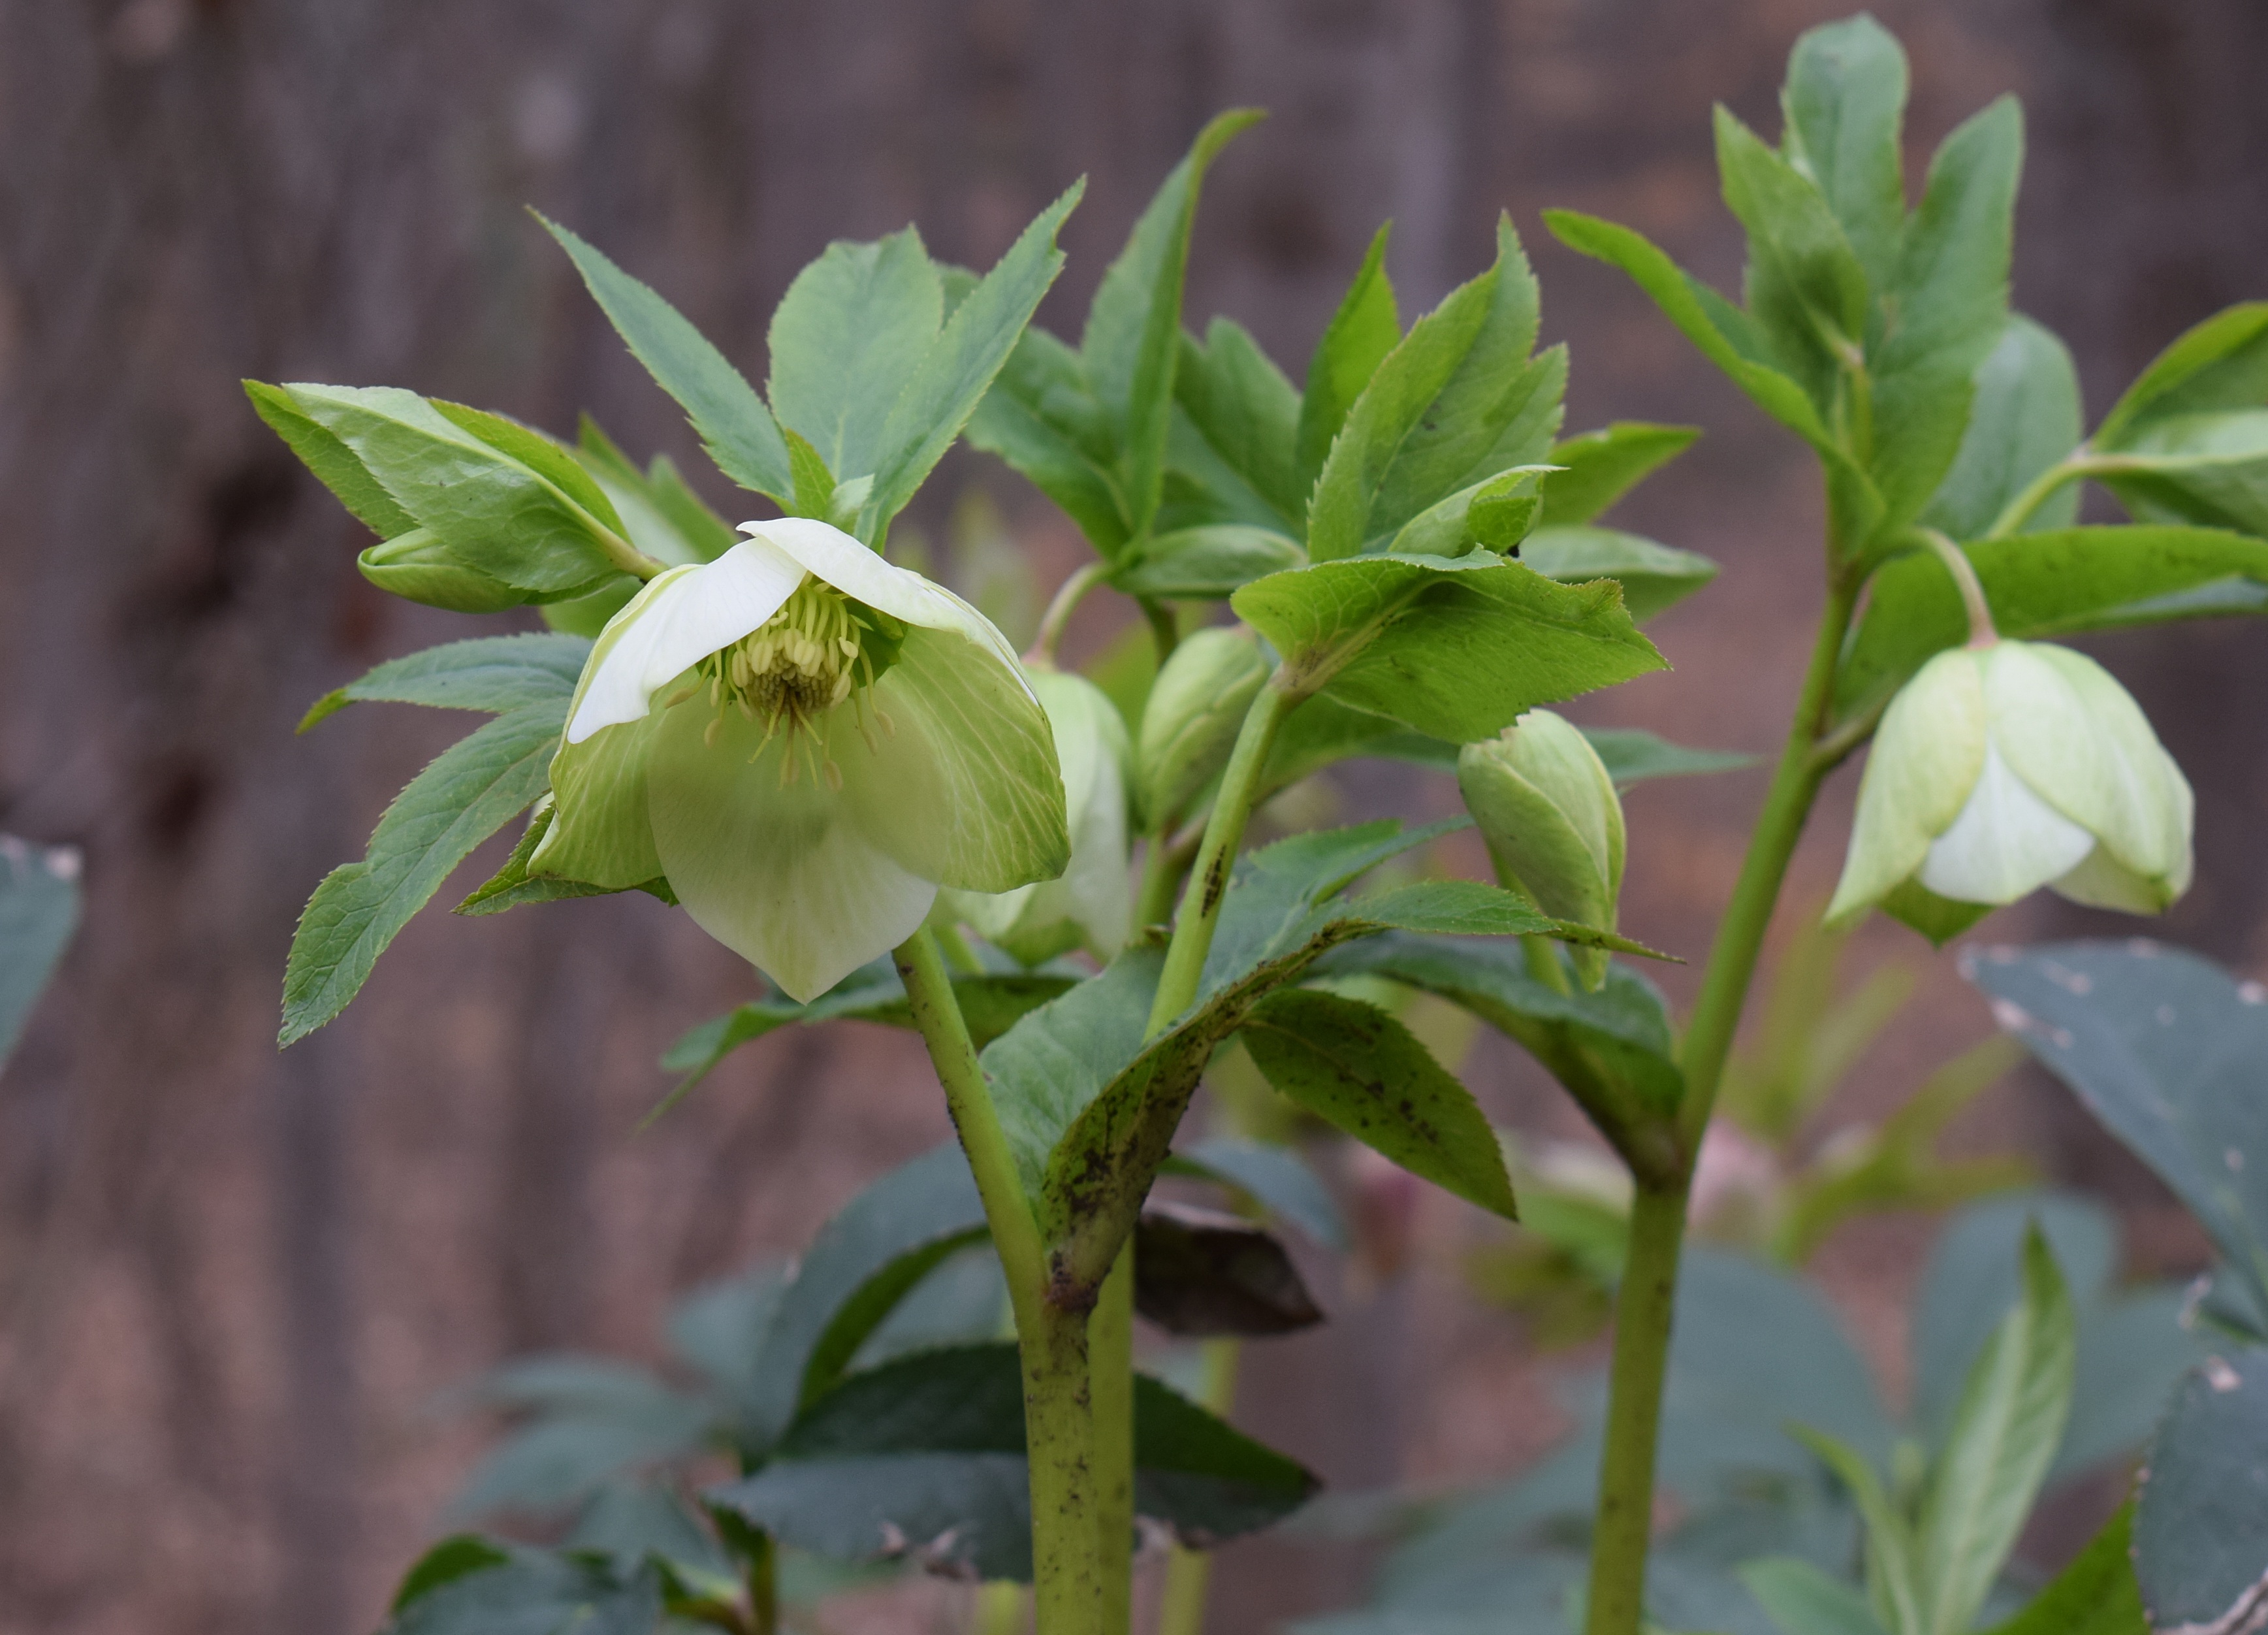
nature, blossom, plant, leaf, flower, bloom, green, natural, botany, garden, flora, wildflower, bud, flowering plant, hellebore, land plant, lenten rose, green hellebore, green lenten rose